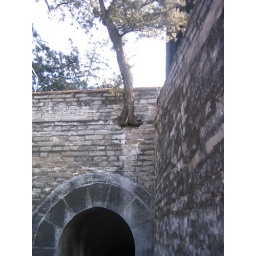
tree in the wall